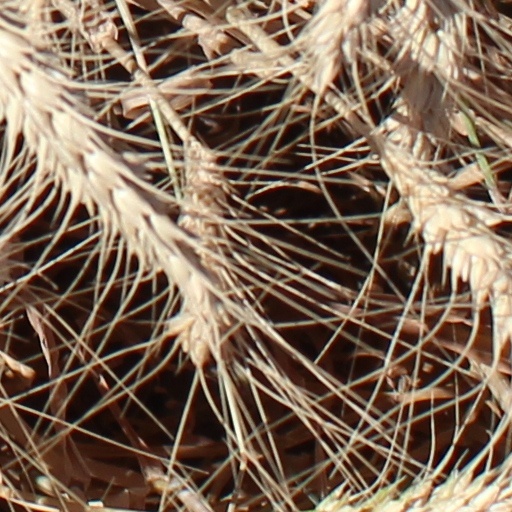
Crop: wheat